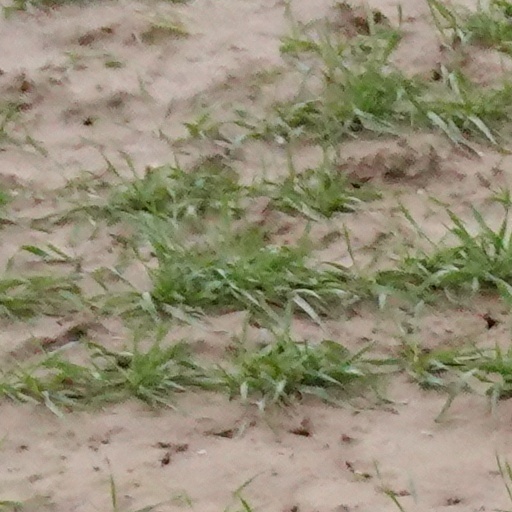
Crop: wheat